Otho Holland Williams

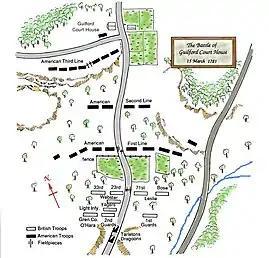
Battle of Guilford Court House

After the successful retreat across the Dan River, during which Williams led his men during many highly successful rear guard actions checking the enemy's advance and baffling every British attempt to bring the American army into a general engagement, General Nathanael Greene chose to offer battle to General Cornwallis's forces on March 15, 1781, on ground of his own choosing at Guilford Court House, inside the city limits of present-day Greensboro, North Carolina.